Fokker D.VII

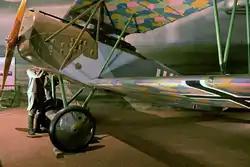
Fokker D.VII "U.10" of "Jasta" 65 on display at the National Air and Space Museum, Washington, D.C.

The Allies confiscated large numbers of D.VII aircraft after the Armistice. The United States Army and Navy evaluated 142 captured examples. Several of these aircraft were re-engined with American-built Liberty L-6 motors, very similar in appearance to the D.VII's original German power plants. France, Great Britain and Canada also received numbers of war prizes.